Ivan III of Russia

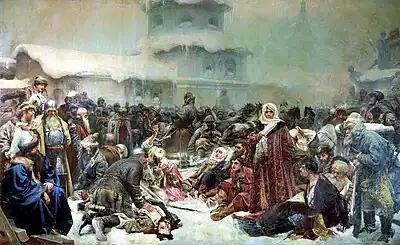
Ivan's destruction of the Novgorod veche, painting by Klavdy Lebedev (1889)

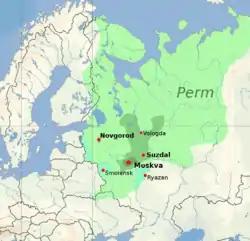
Expansion of Moscow from 1300 to 1505

By 1470, with the pro-Lithuanian faction being dominant, the Novgorodian boyars questioned Ivan's sovereignty over the city-state as their prince. Novgorod negotiated with the Grand Duchy of Lithuania and requested Casimir IV to send them a prince. This led to Mikhailo Olelkovich, Ivan's cousin, to be accepted as the new prince, though he would step down as prince shortly after. Ivan saw the actions of Novgorod as a cause for war, and he also called it an act of apostasy from Orthodoxy (in part, because Poland and its monarchs were Catholic). Ivan led his troops to Novgorod where his army defeated the Novgorodians at the Battle of Shelon on 14 July 1471. Ivan then had the four leaders of the anti-Moscow faction in Novgorod executed, including the son of Marfa Boretskaya, an influential boyar woman who had played a leading role in the faction. In a peace treaty signed on 11 August 1471, Novgorod agreed to abandon its overtures to Lithuania and to cede a considerable portion of its northern territories, while paying a war indemnity of 15,500 rubles. Novgorod also had to recognize Moscow's claims to territories to the east of the Northern Dvina which they had been struggling over. Ivan took a promise of allegiance from Novgorod, but left its system of government in place.